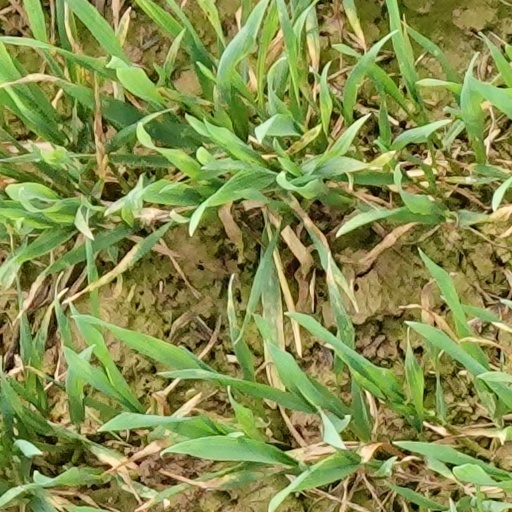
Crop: wheat